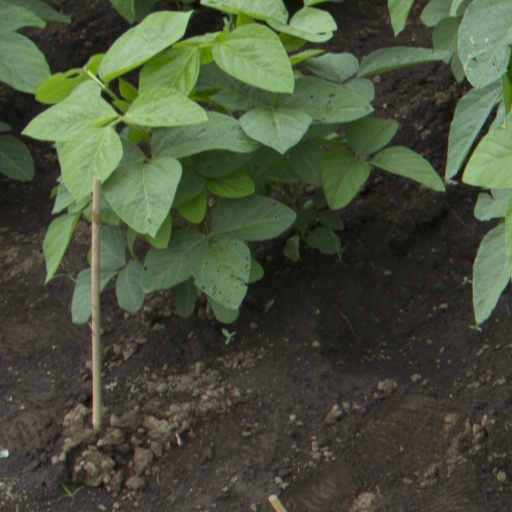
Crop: soybean